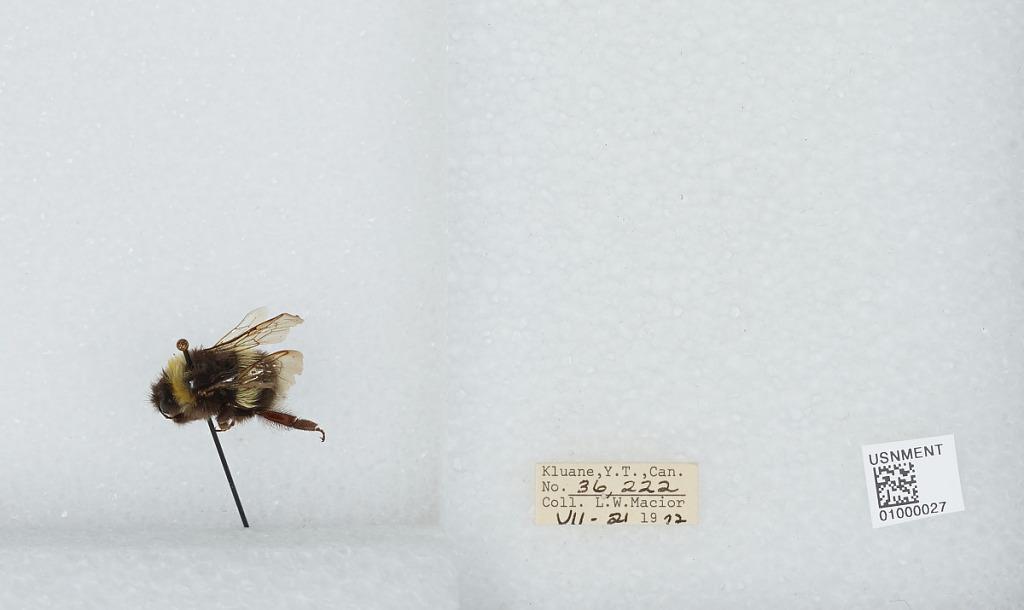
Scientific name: Bombus (Bombus) lucorum (Linnaeus)
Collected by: L. Macior
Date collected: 1972-7-21
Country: Canada
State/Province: Yukon Territory
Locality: Kluane
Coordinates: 60.75, -139.5